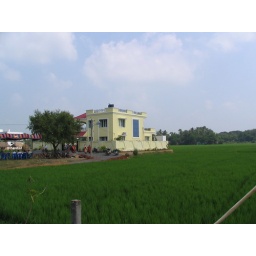
My house in between green fields